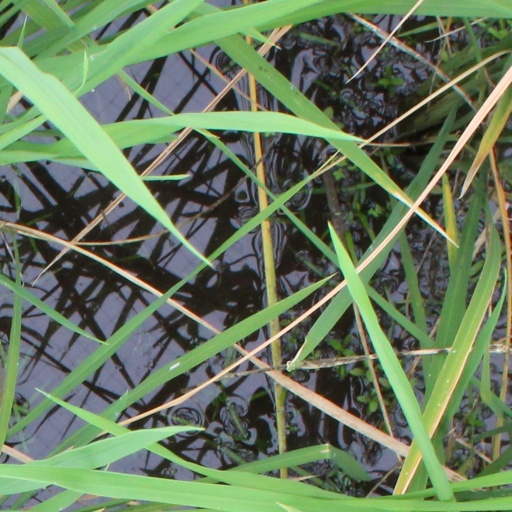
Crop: rice